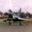
Label: airplane